Sporting CP

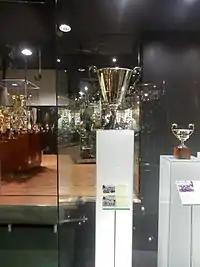

The year 1907 marked some "firsts" for the club, as Sporting played the first football match of their history on 3 February, ending in a 5–1 defeat against third division club "Cruz Negra;" inaugurated their first ground, known as ""Sítio das Mouras"" (the most advanced in Portugal at the time, equipped with showers, two tennis courts, an athletics track and a football field) on 4 July; and played the first derby of all time against local rivals S.L. Benfica (then known as "Grupo Sport Lisboa") on 1 December. As early as 1909, the following sports were practised at the sports club: football, running and jumping (athletics), physical exercise (gymnastics), rope-wrestling, tennis, cricket and field hockey.